Rosa May Billinghurst

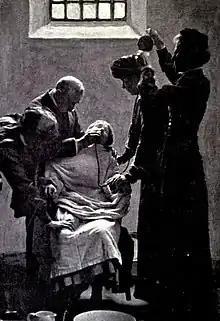
Nasal force-feeding of an imprisoned suffragette

On 8 January 1913, she was tried at the Old Bailey and sentenced to eight months in Holloway Prison for damaging letters in a postbox. Billinghurst represented herself in court to plead the case for women's suffrage. Her defence titled "The Guilt Lies on the Shoulders of the Government" was published in "The Suffragette" . She subsequently went on a hunger strike, and was force-fed along with the other imprisoned suffragettes participating in the strike. She became so ill that she was released two weeks after her force-feeding began.